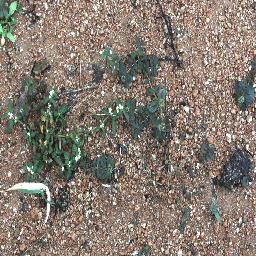
Label: negative